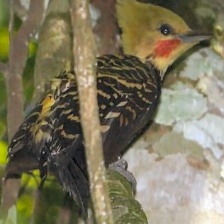
Species: BLONDE CRESTED WOODPECKER
Scientific name: CELEUS FLAVESCENS